Townley Grammar School

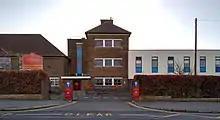
Townley Grammar School

The school is constructed on a site and has sporting facilities. A new building was completed in 2006 which provides a theatre, recording studio, a large Sports Hall, five additional science laboratories, and a further ICT suite.